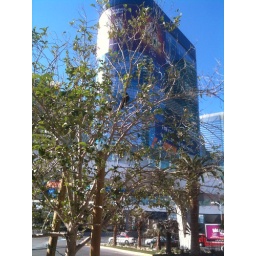
There is a cool bird in the tree but my phone camera really couldn't get it